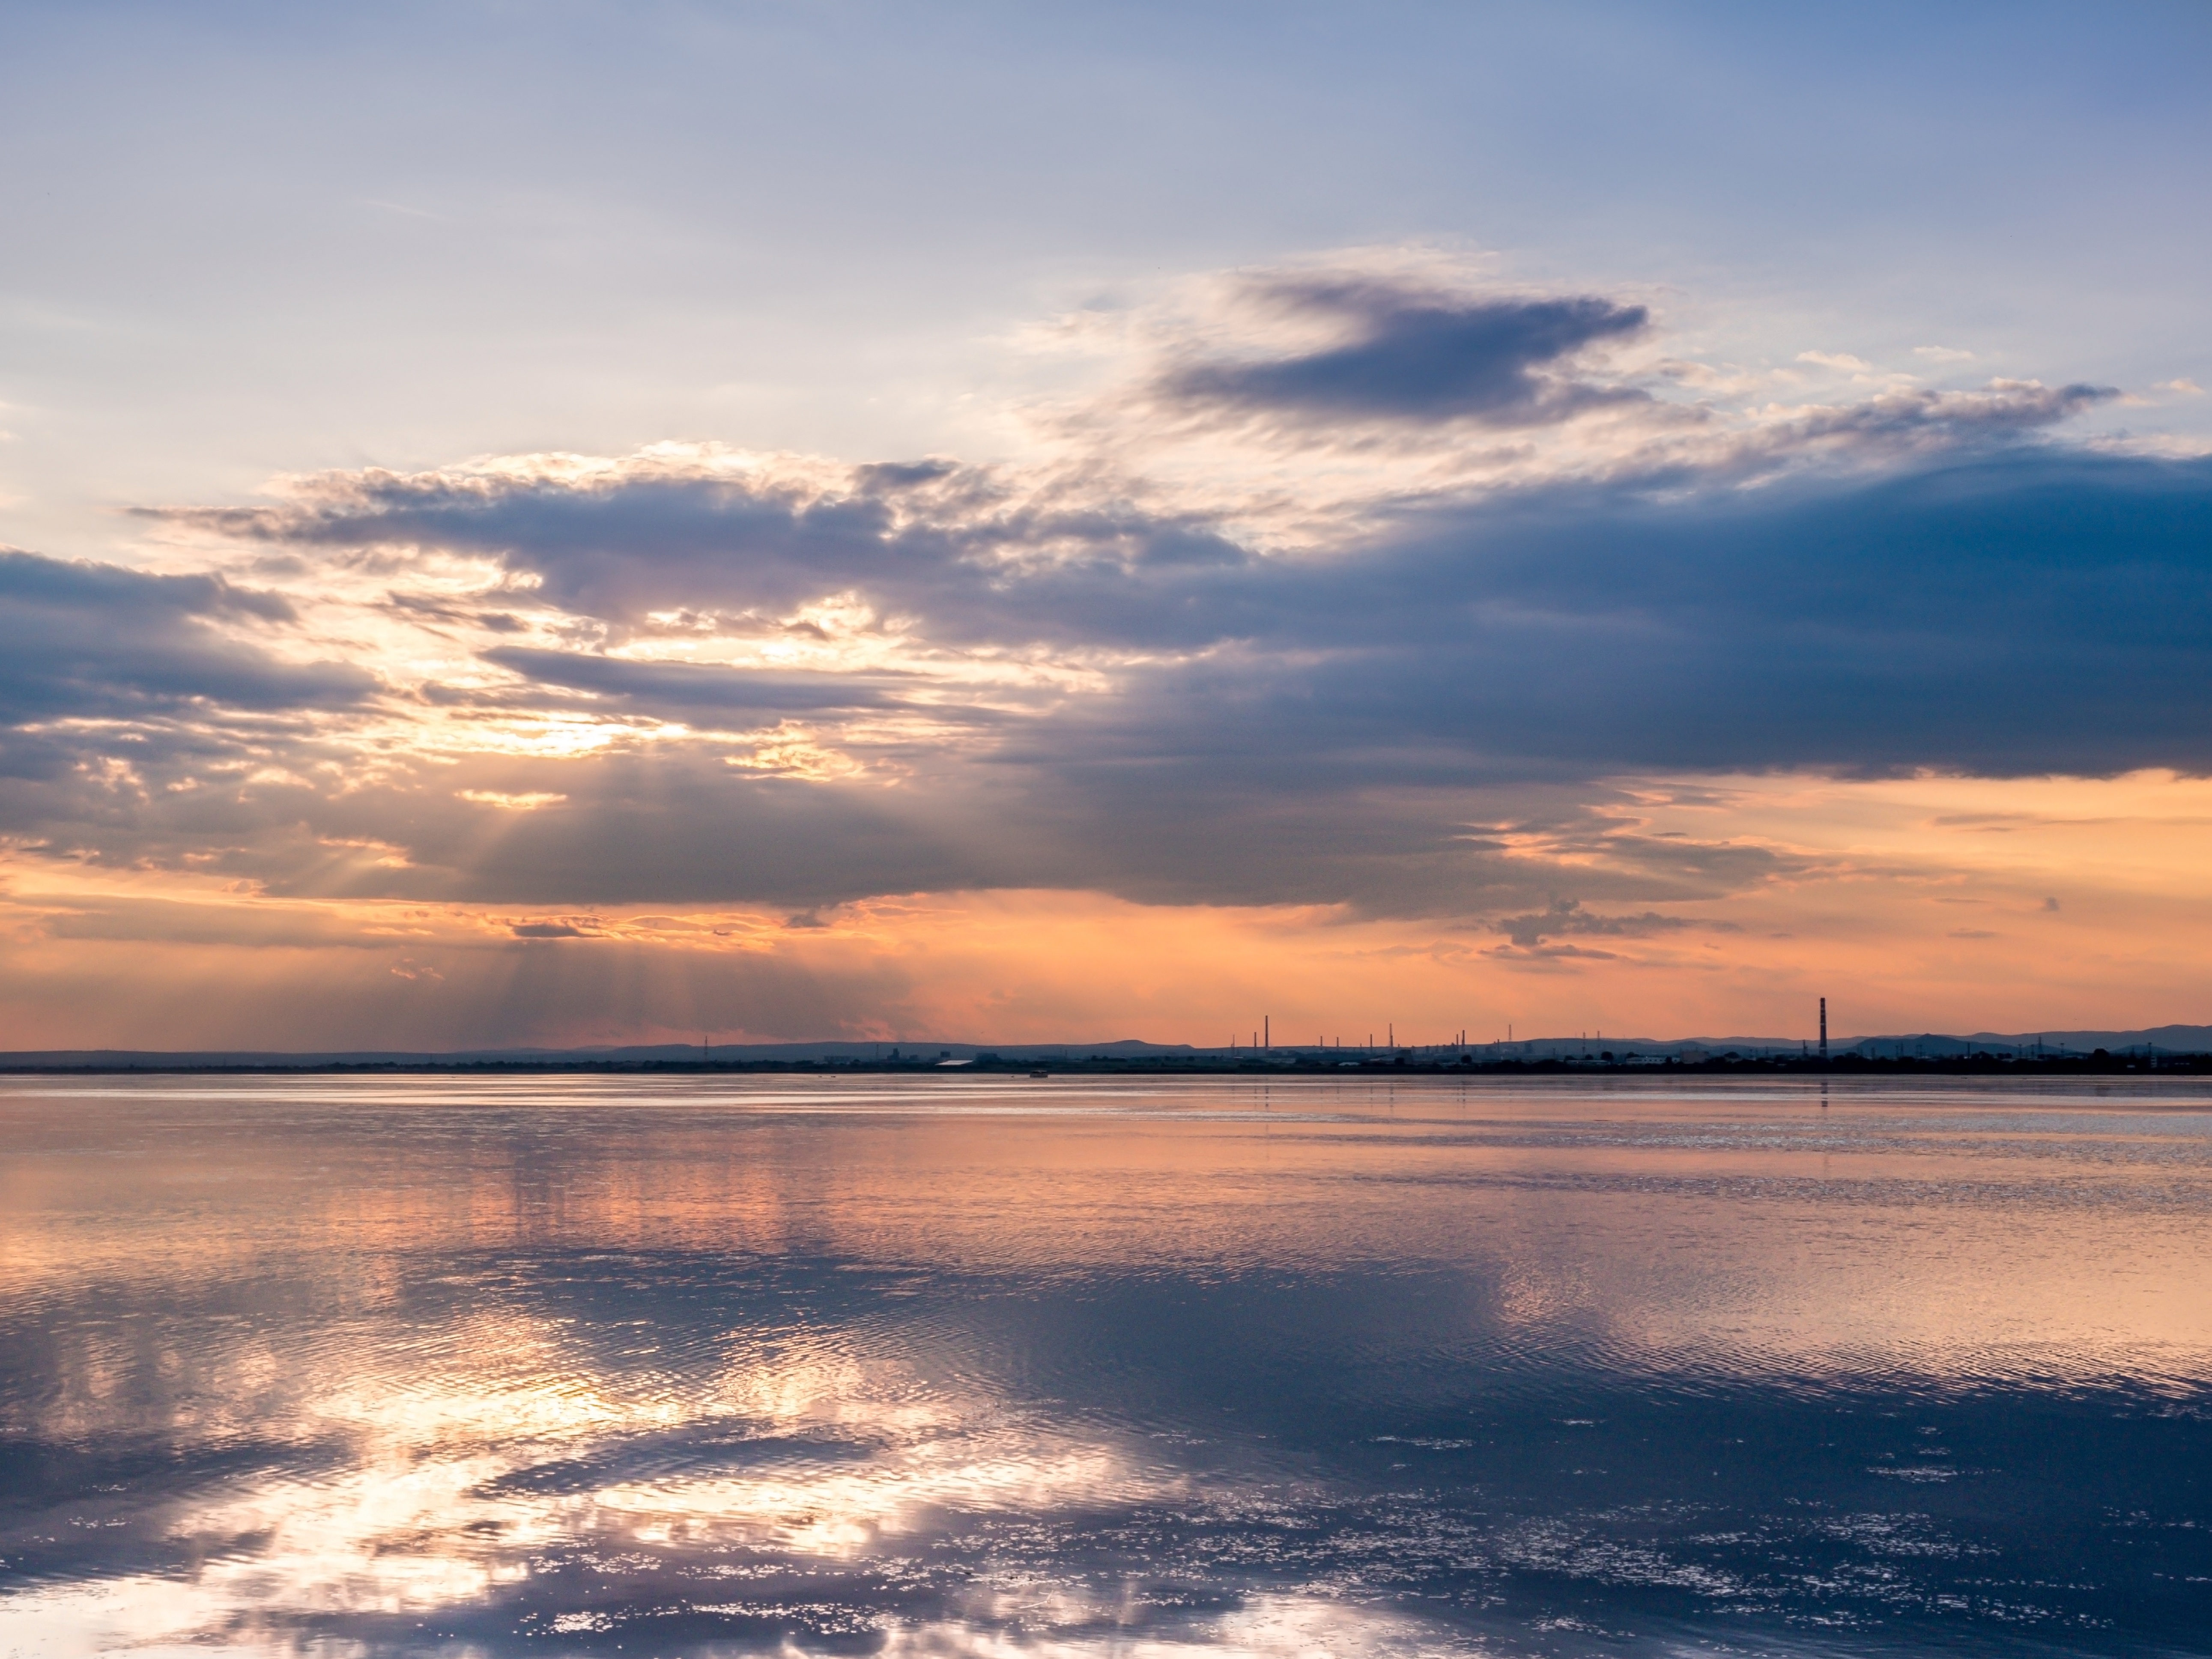
sea, water, nature, outdoor, ocean, horizon, light, cloud, sky, sun, sunrise, sunset, sunlight, morning, shore, lake, dawn, atmosphere, summer, travel, dusk, evening, orange, reflection, colorful, bright, mirror, loch, afterglow, meteorological phenomenon